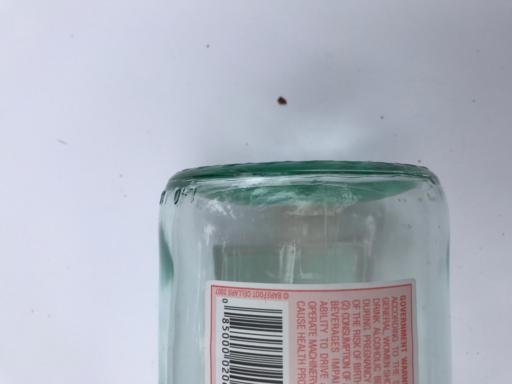
Waste category: glass